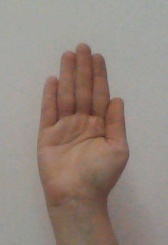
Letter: seen